Pat McCrory

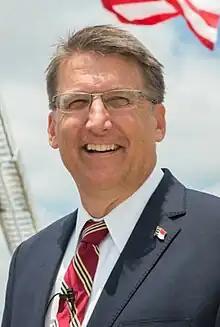
McCrory in 2015

Patrick Lloyd McCrory (born October 17, 1956) is an American politician and businessman who served as the 74th governor of North Carolina from 2013 to 2017. A member of the Republican Party, he previously served as the 53rd mayor of Charlotte from 1995 to 2009. To date, he is North Carolina's most recent Republican governor, and the last Republican mayor of Charlotte.